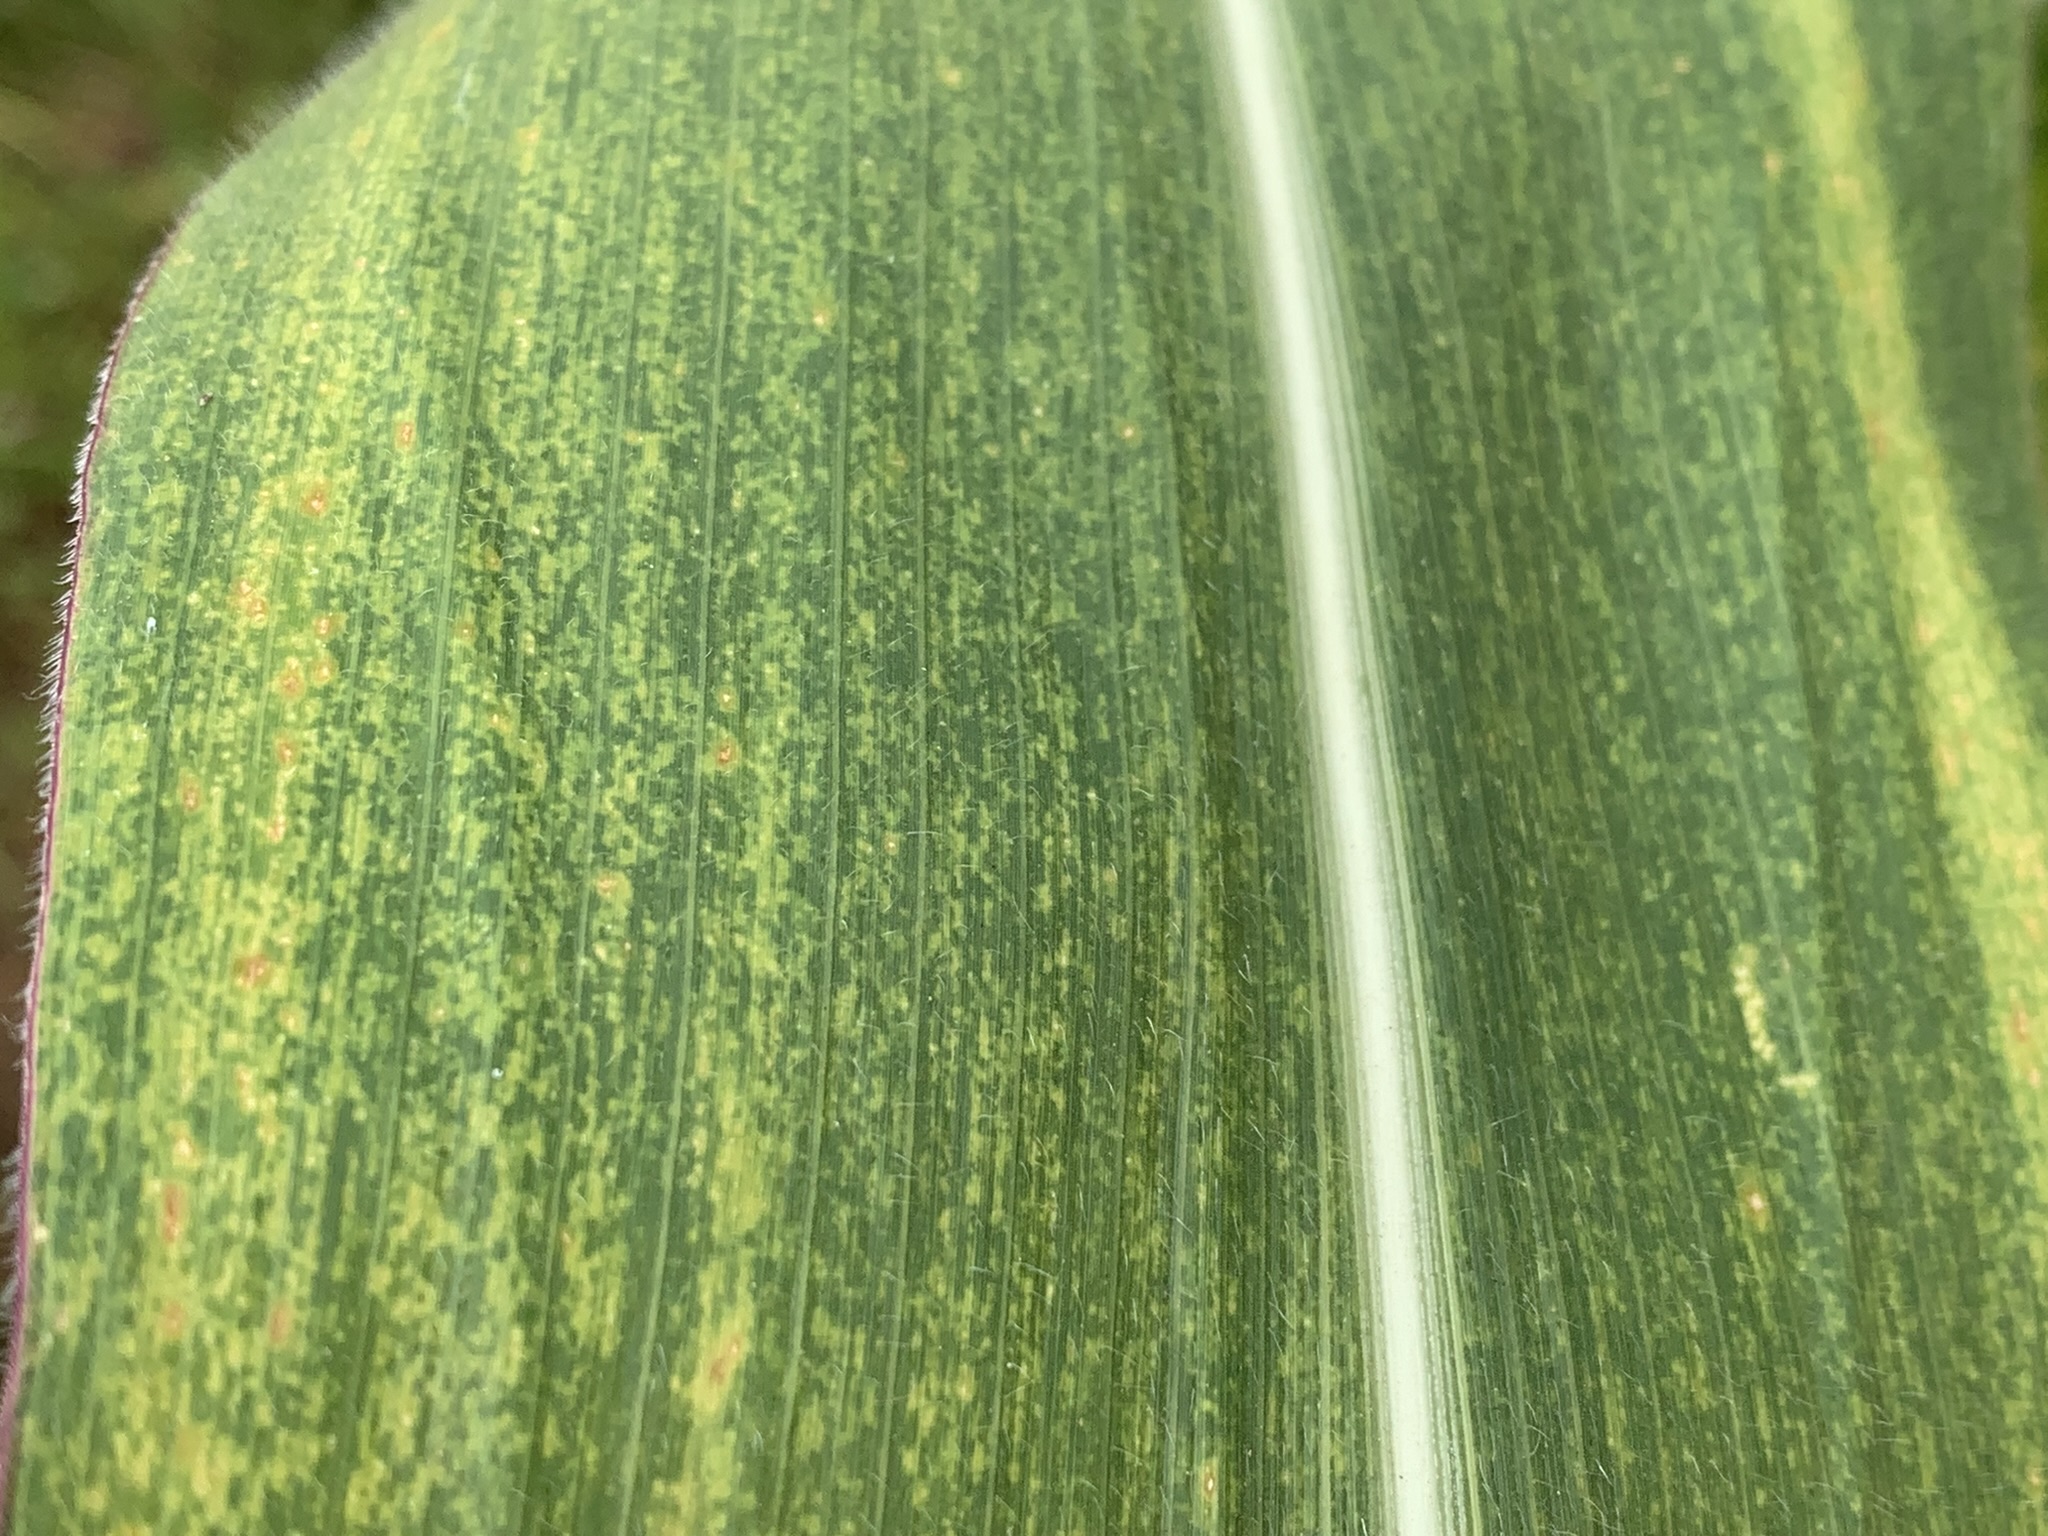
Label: MLN